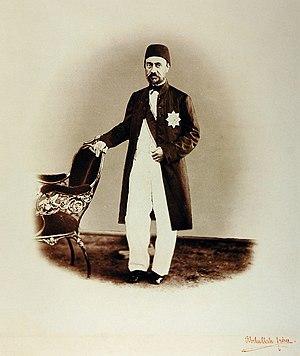
Mehmed Emin Âli Paşa est un homme d'État turc né et mort à Istanbul. Il a attaché son nom à la politique de réformes intérieures du Tanzimat, dont il ne put voir la réalisation.